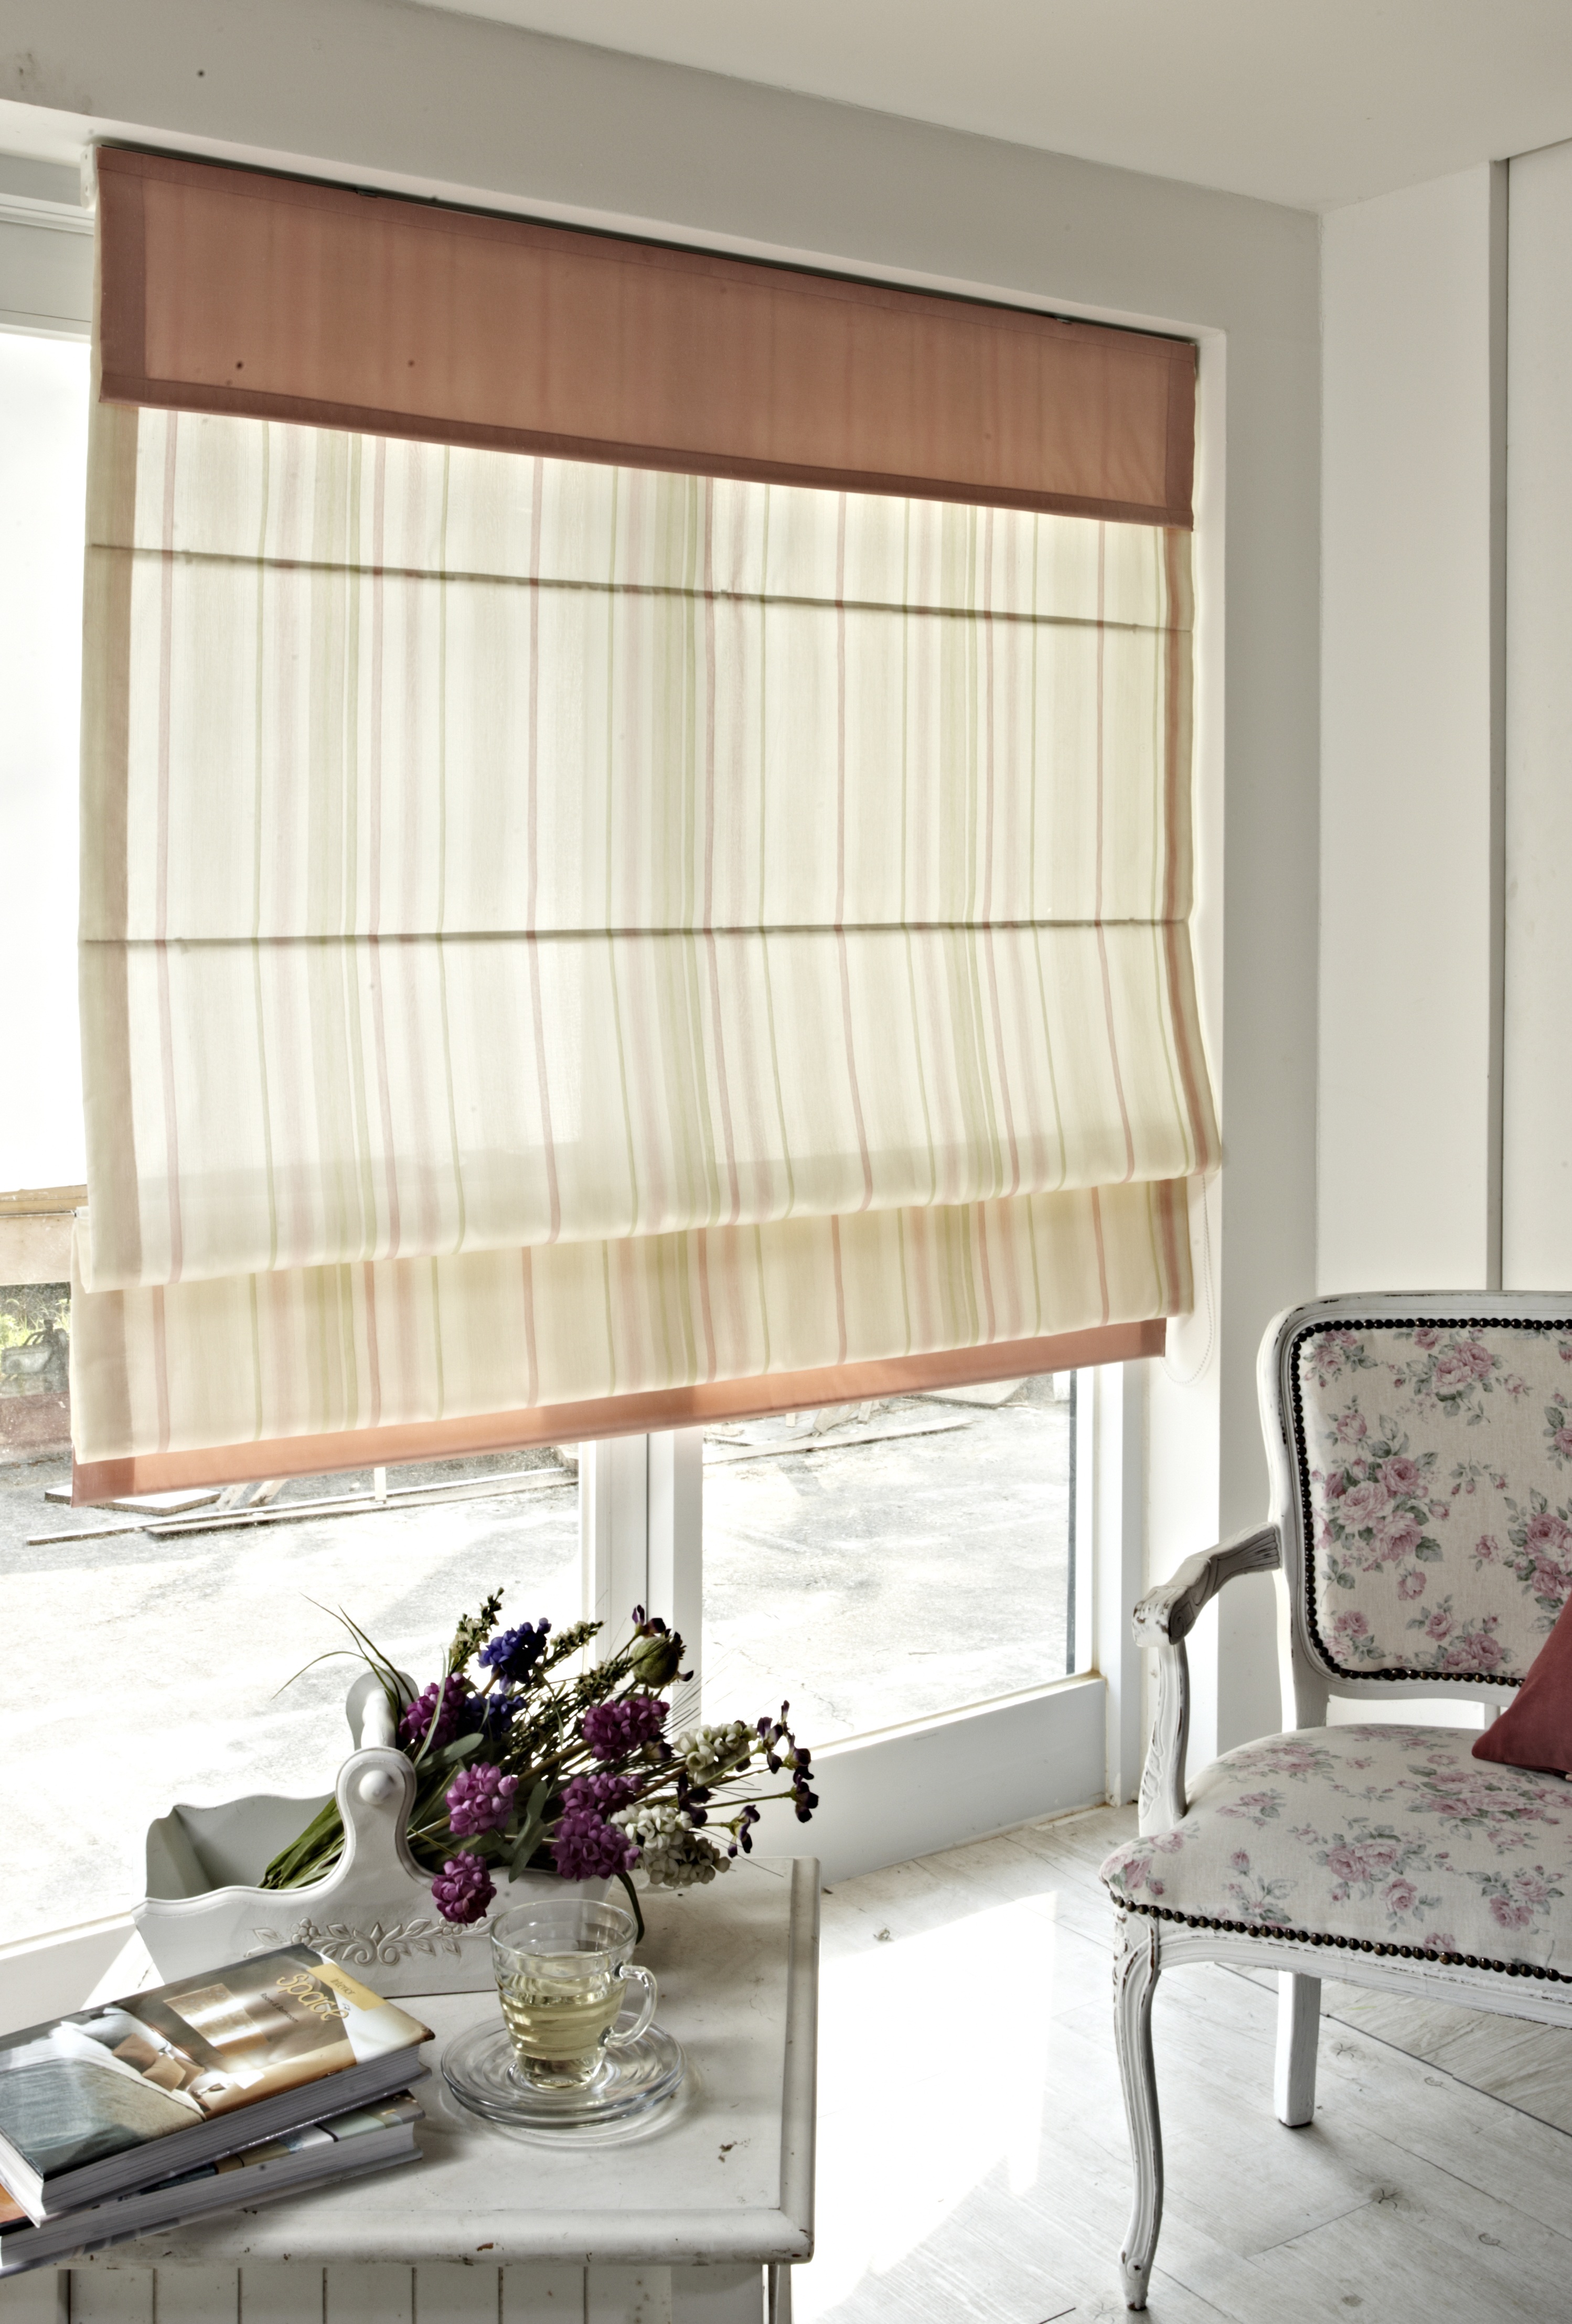
wood, window, curtain, living room, furniture, room, decor, blind, fabric, interior design, textile, design, window blind, window covering, window treatment